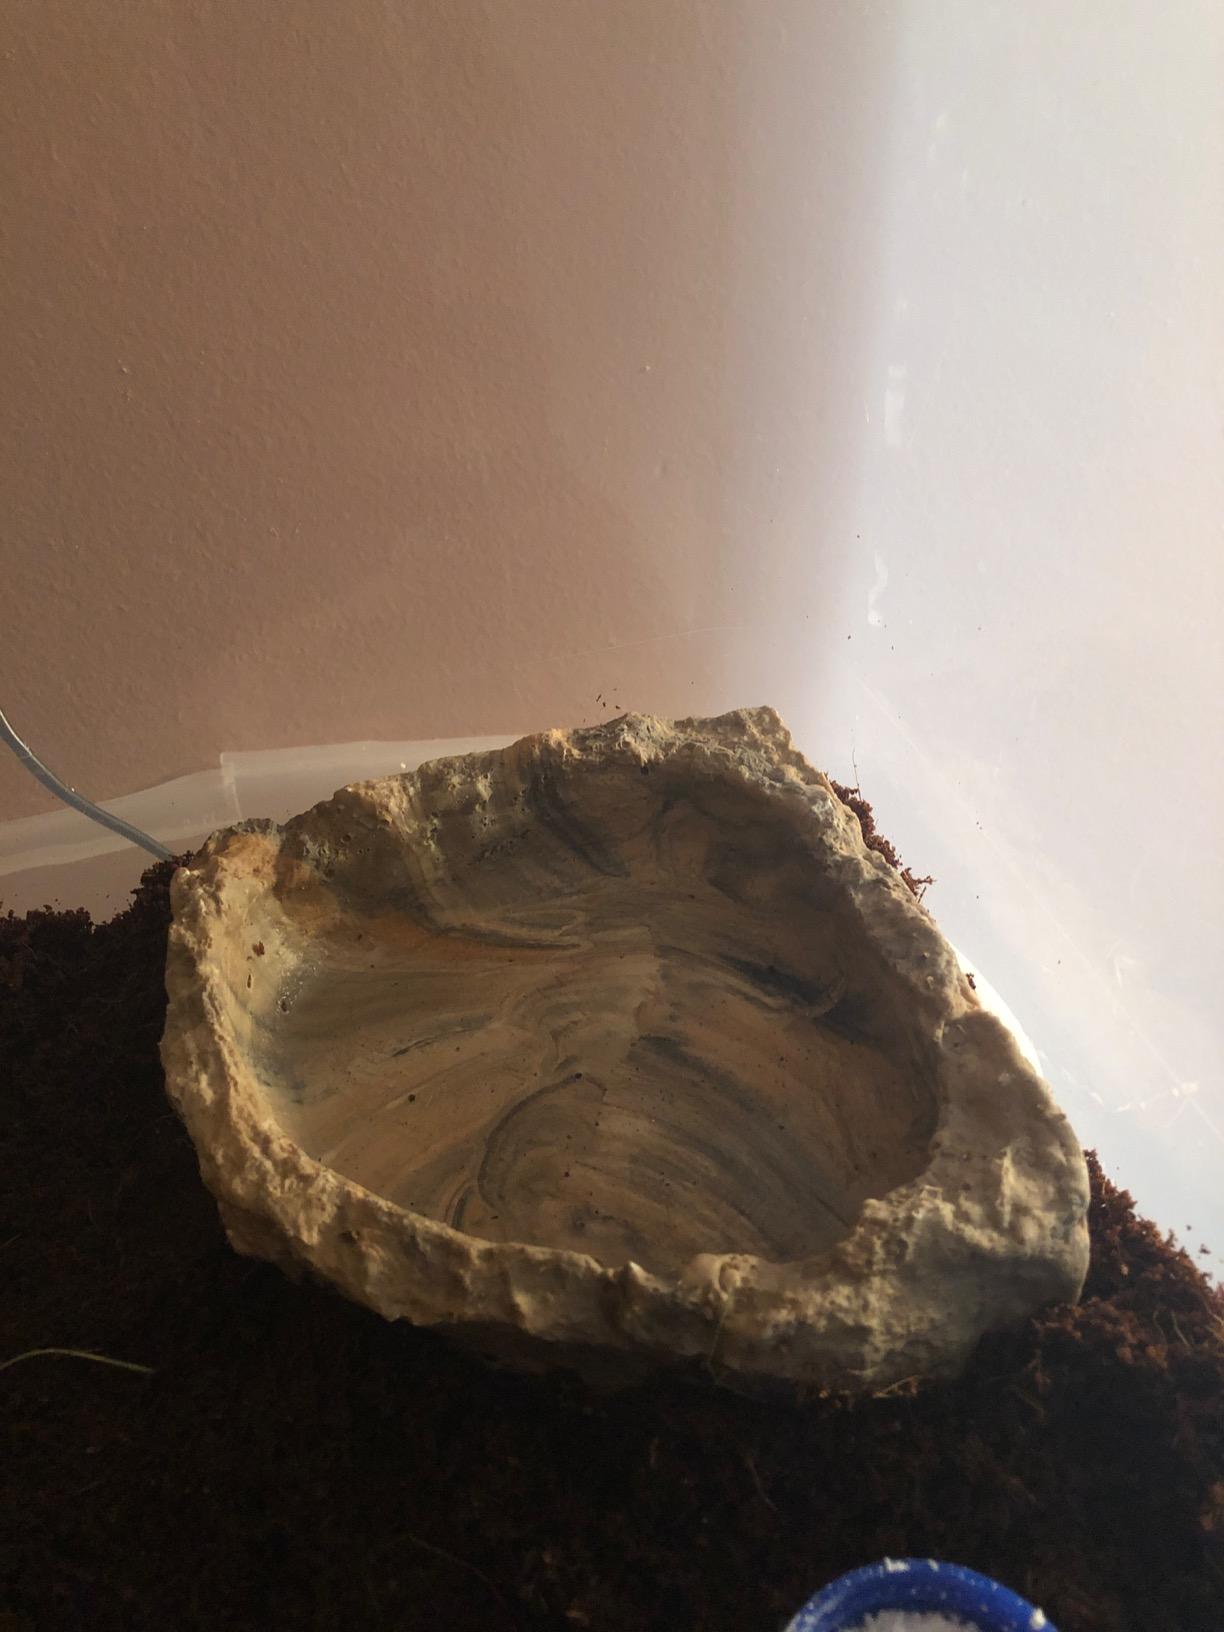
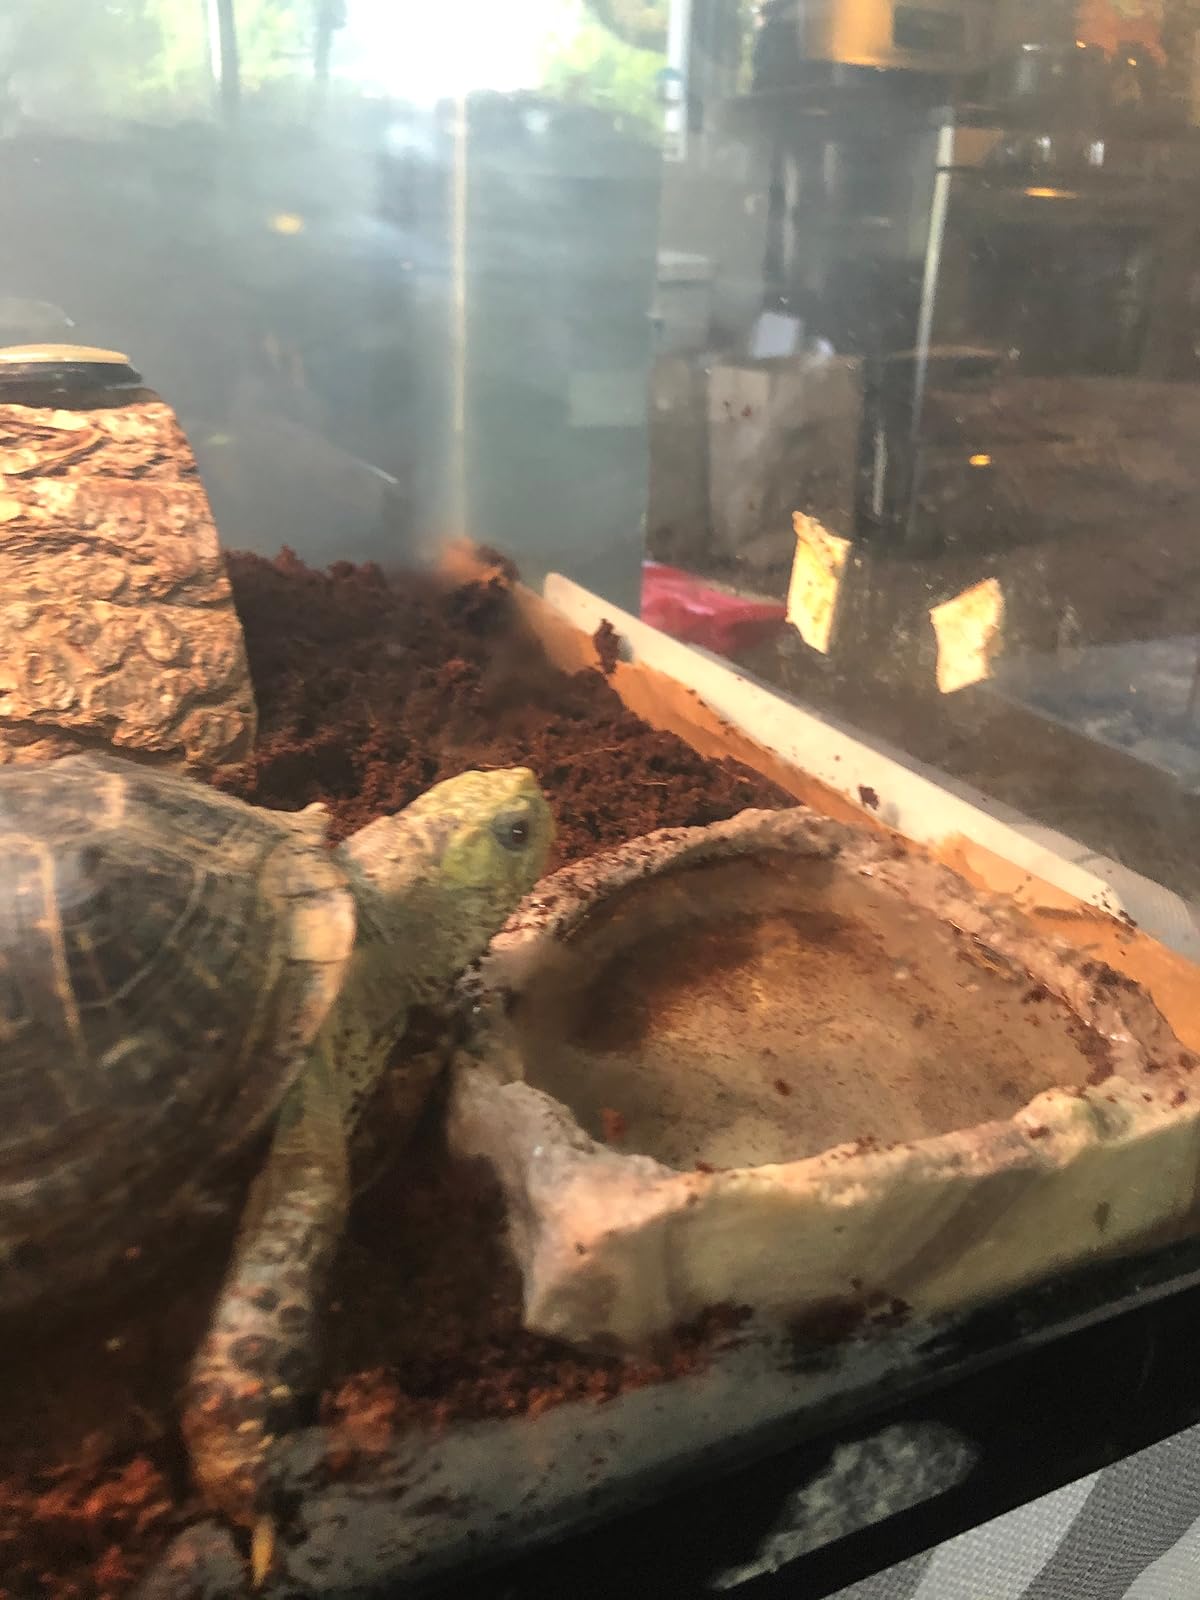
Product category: items_bowl
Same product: yes